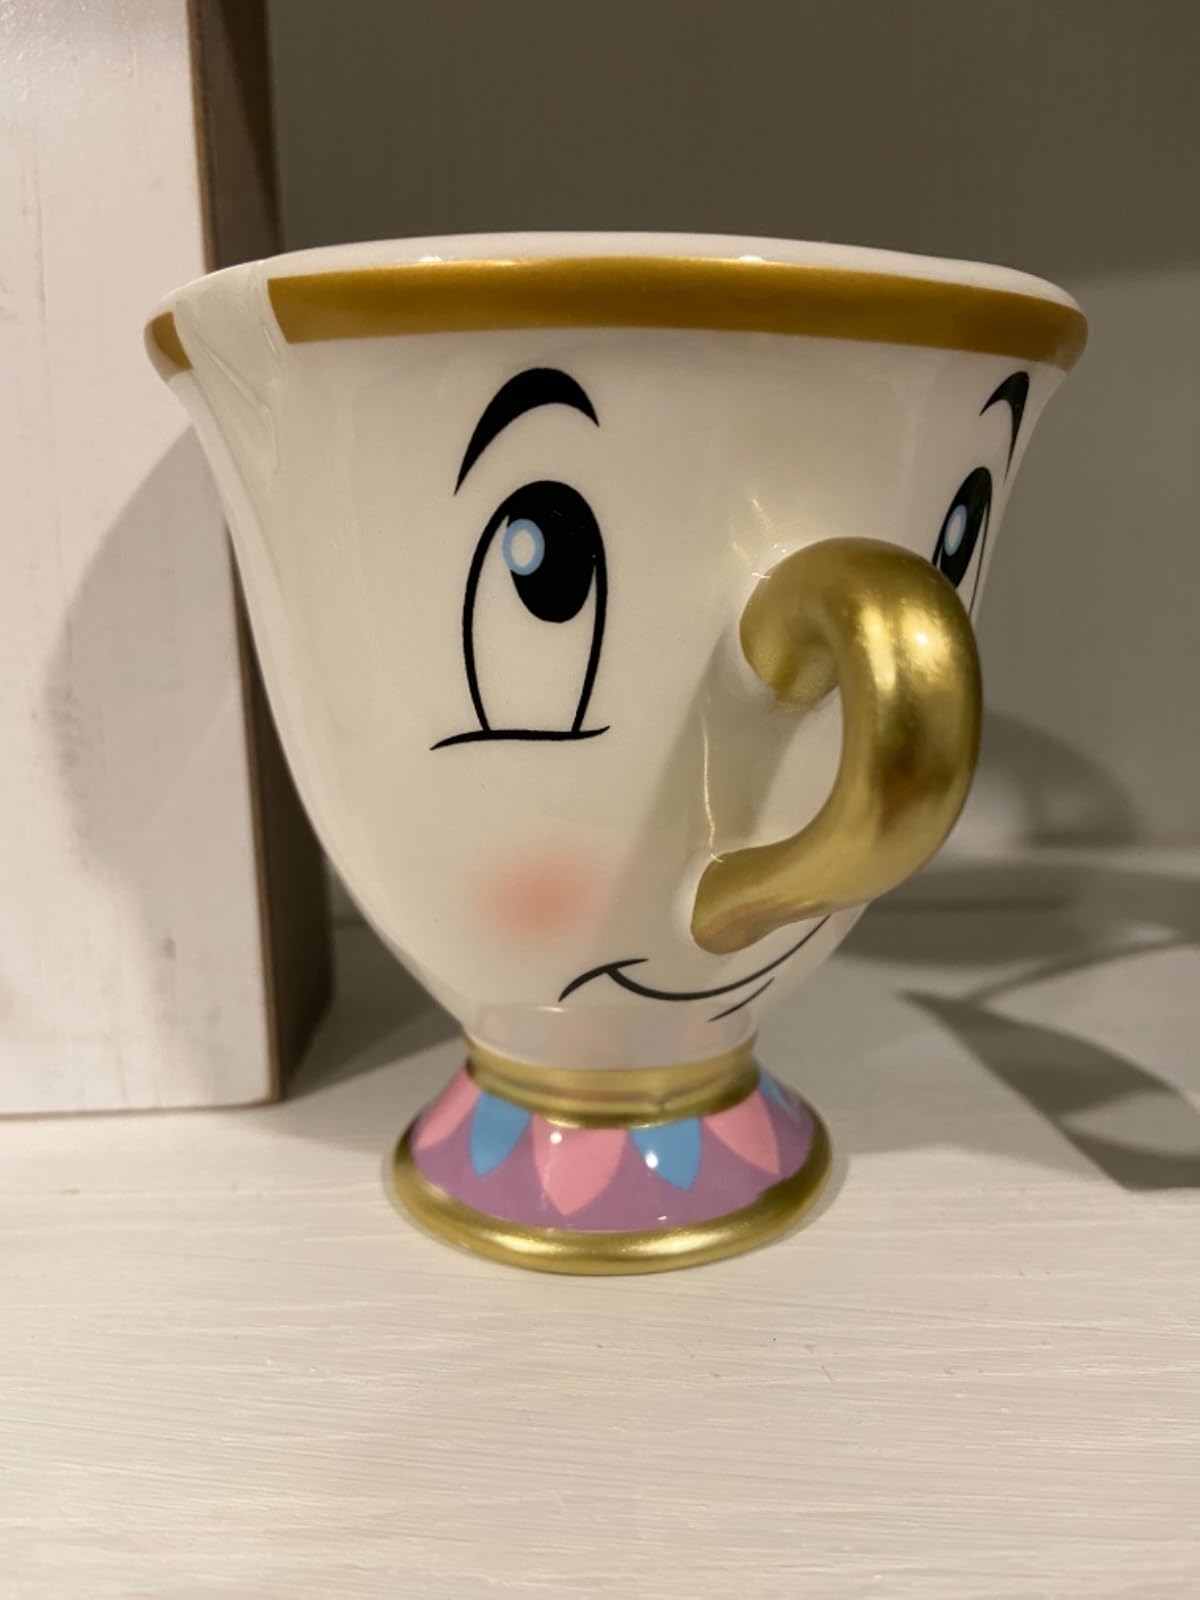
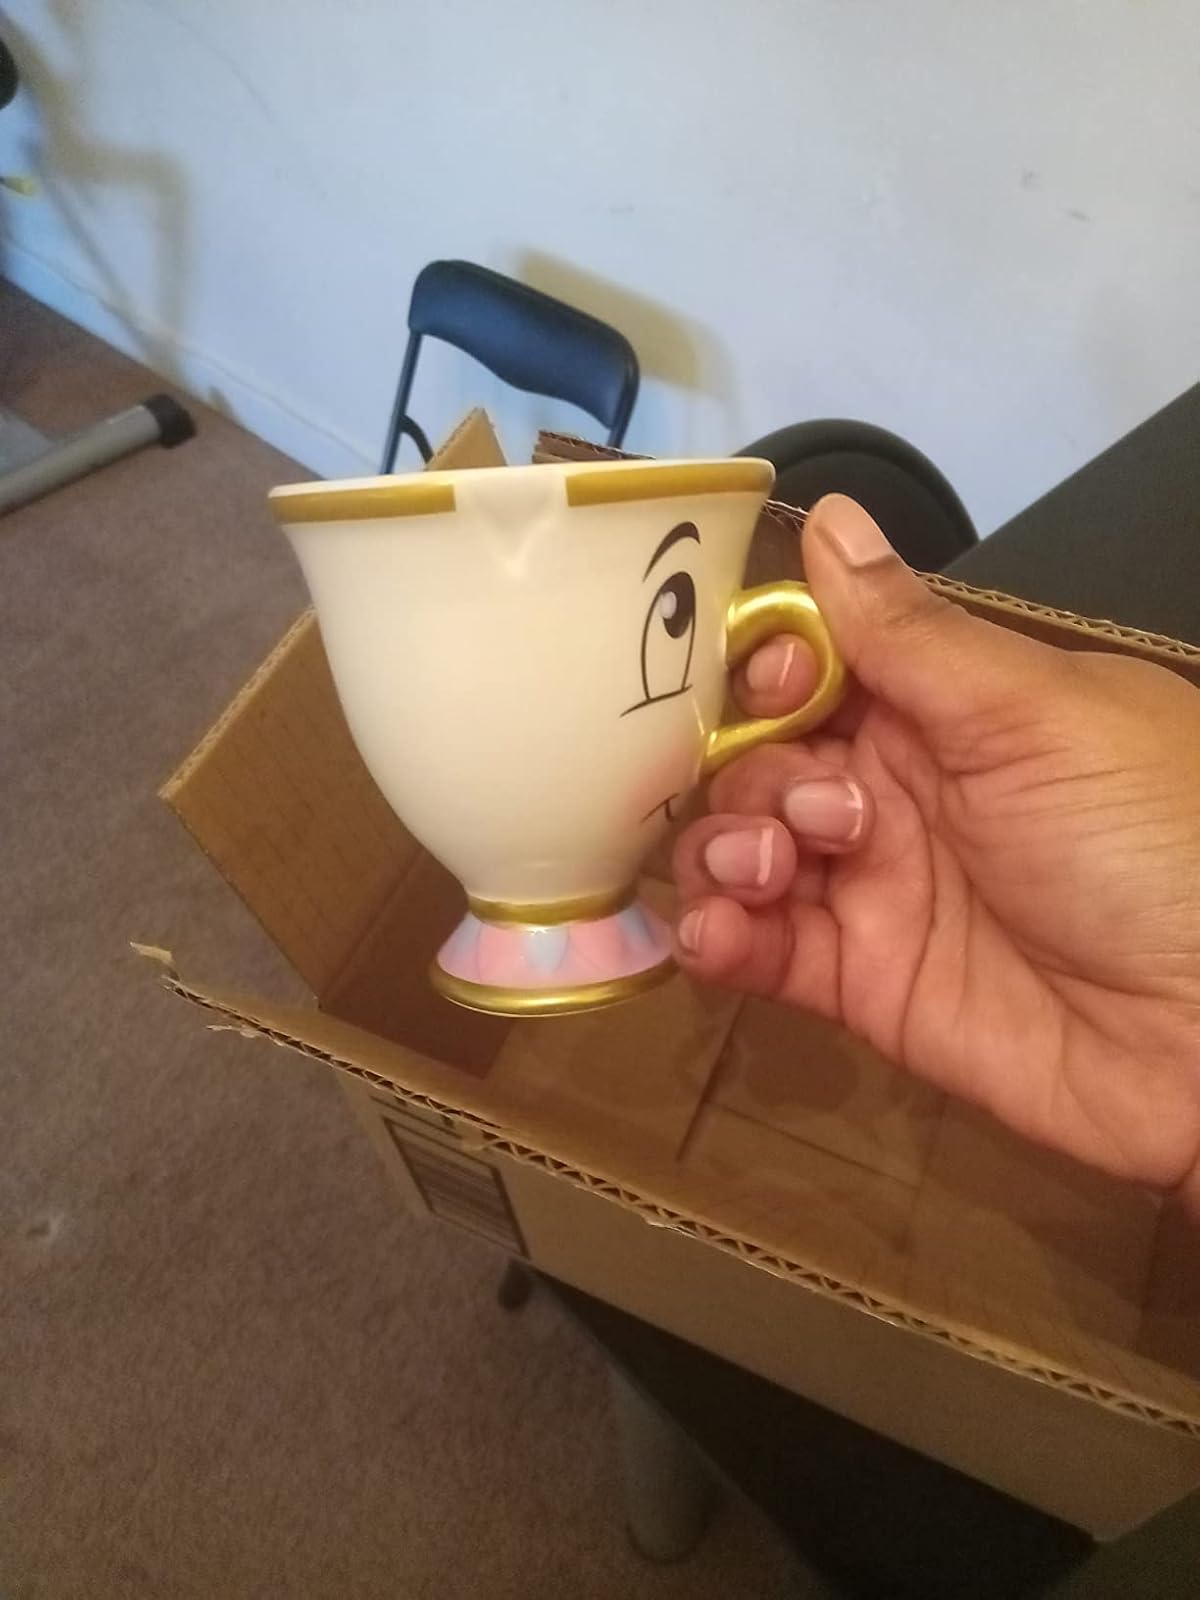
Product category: items_mug
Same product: yes